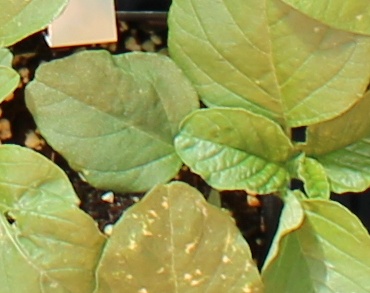
Label: Redroot Pigweed